Middle Tennessee Blue Raiders football

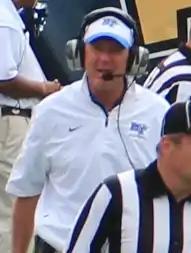
Coach Stockstill

In 2006, South Carolina tight ends coach and recruiting coordinator Rick Stockstill got the head coaching job at Middle Tennessee State. In his first season, Stockstill led the Blue Raiders to the program's second bowl game as well as a share of the Sun Belt Conference title. He was later that year named the conference coach of the year.